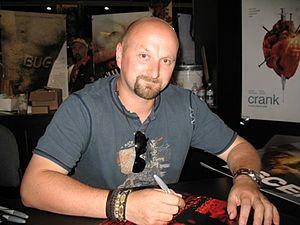
Neil Marshall, né le 25 mai 1970 à Newcastle upon Tyne en Angleterre au Royaume-Uni, est un réalisateur, scénariste, monteur et producteur britannique. Il commence sa carrière comme monteur, avant de réaliser les films à succès Dog Soldiers et The Descent.